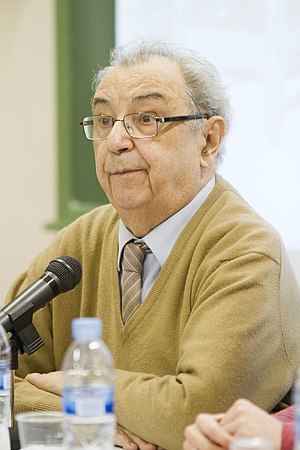
Joan Guinjoan
Joan Guinjoan var en spansk komponist og pianist og kritiker.